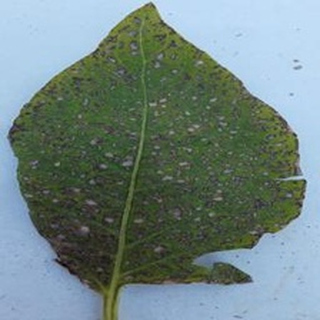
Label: potato_early_blight